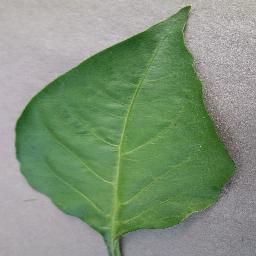
Label: Pepper,_bell___healthy